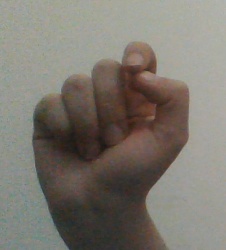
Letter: fa